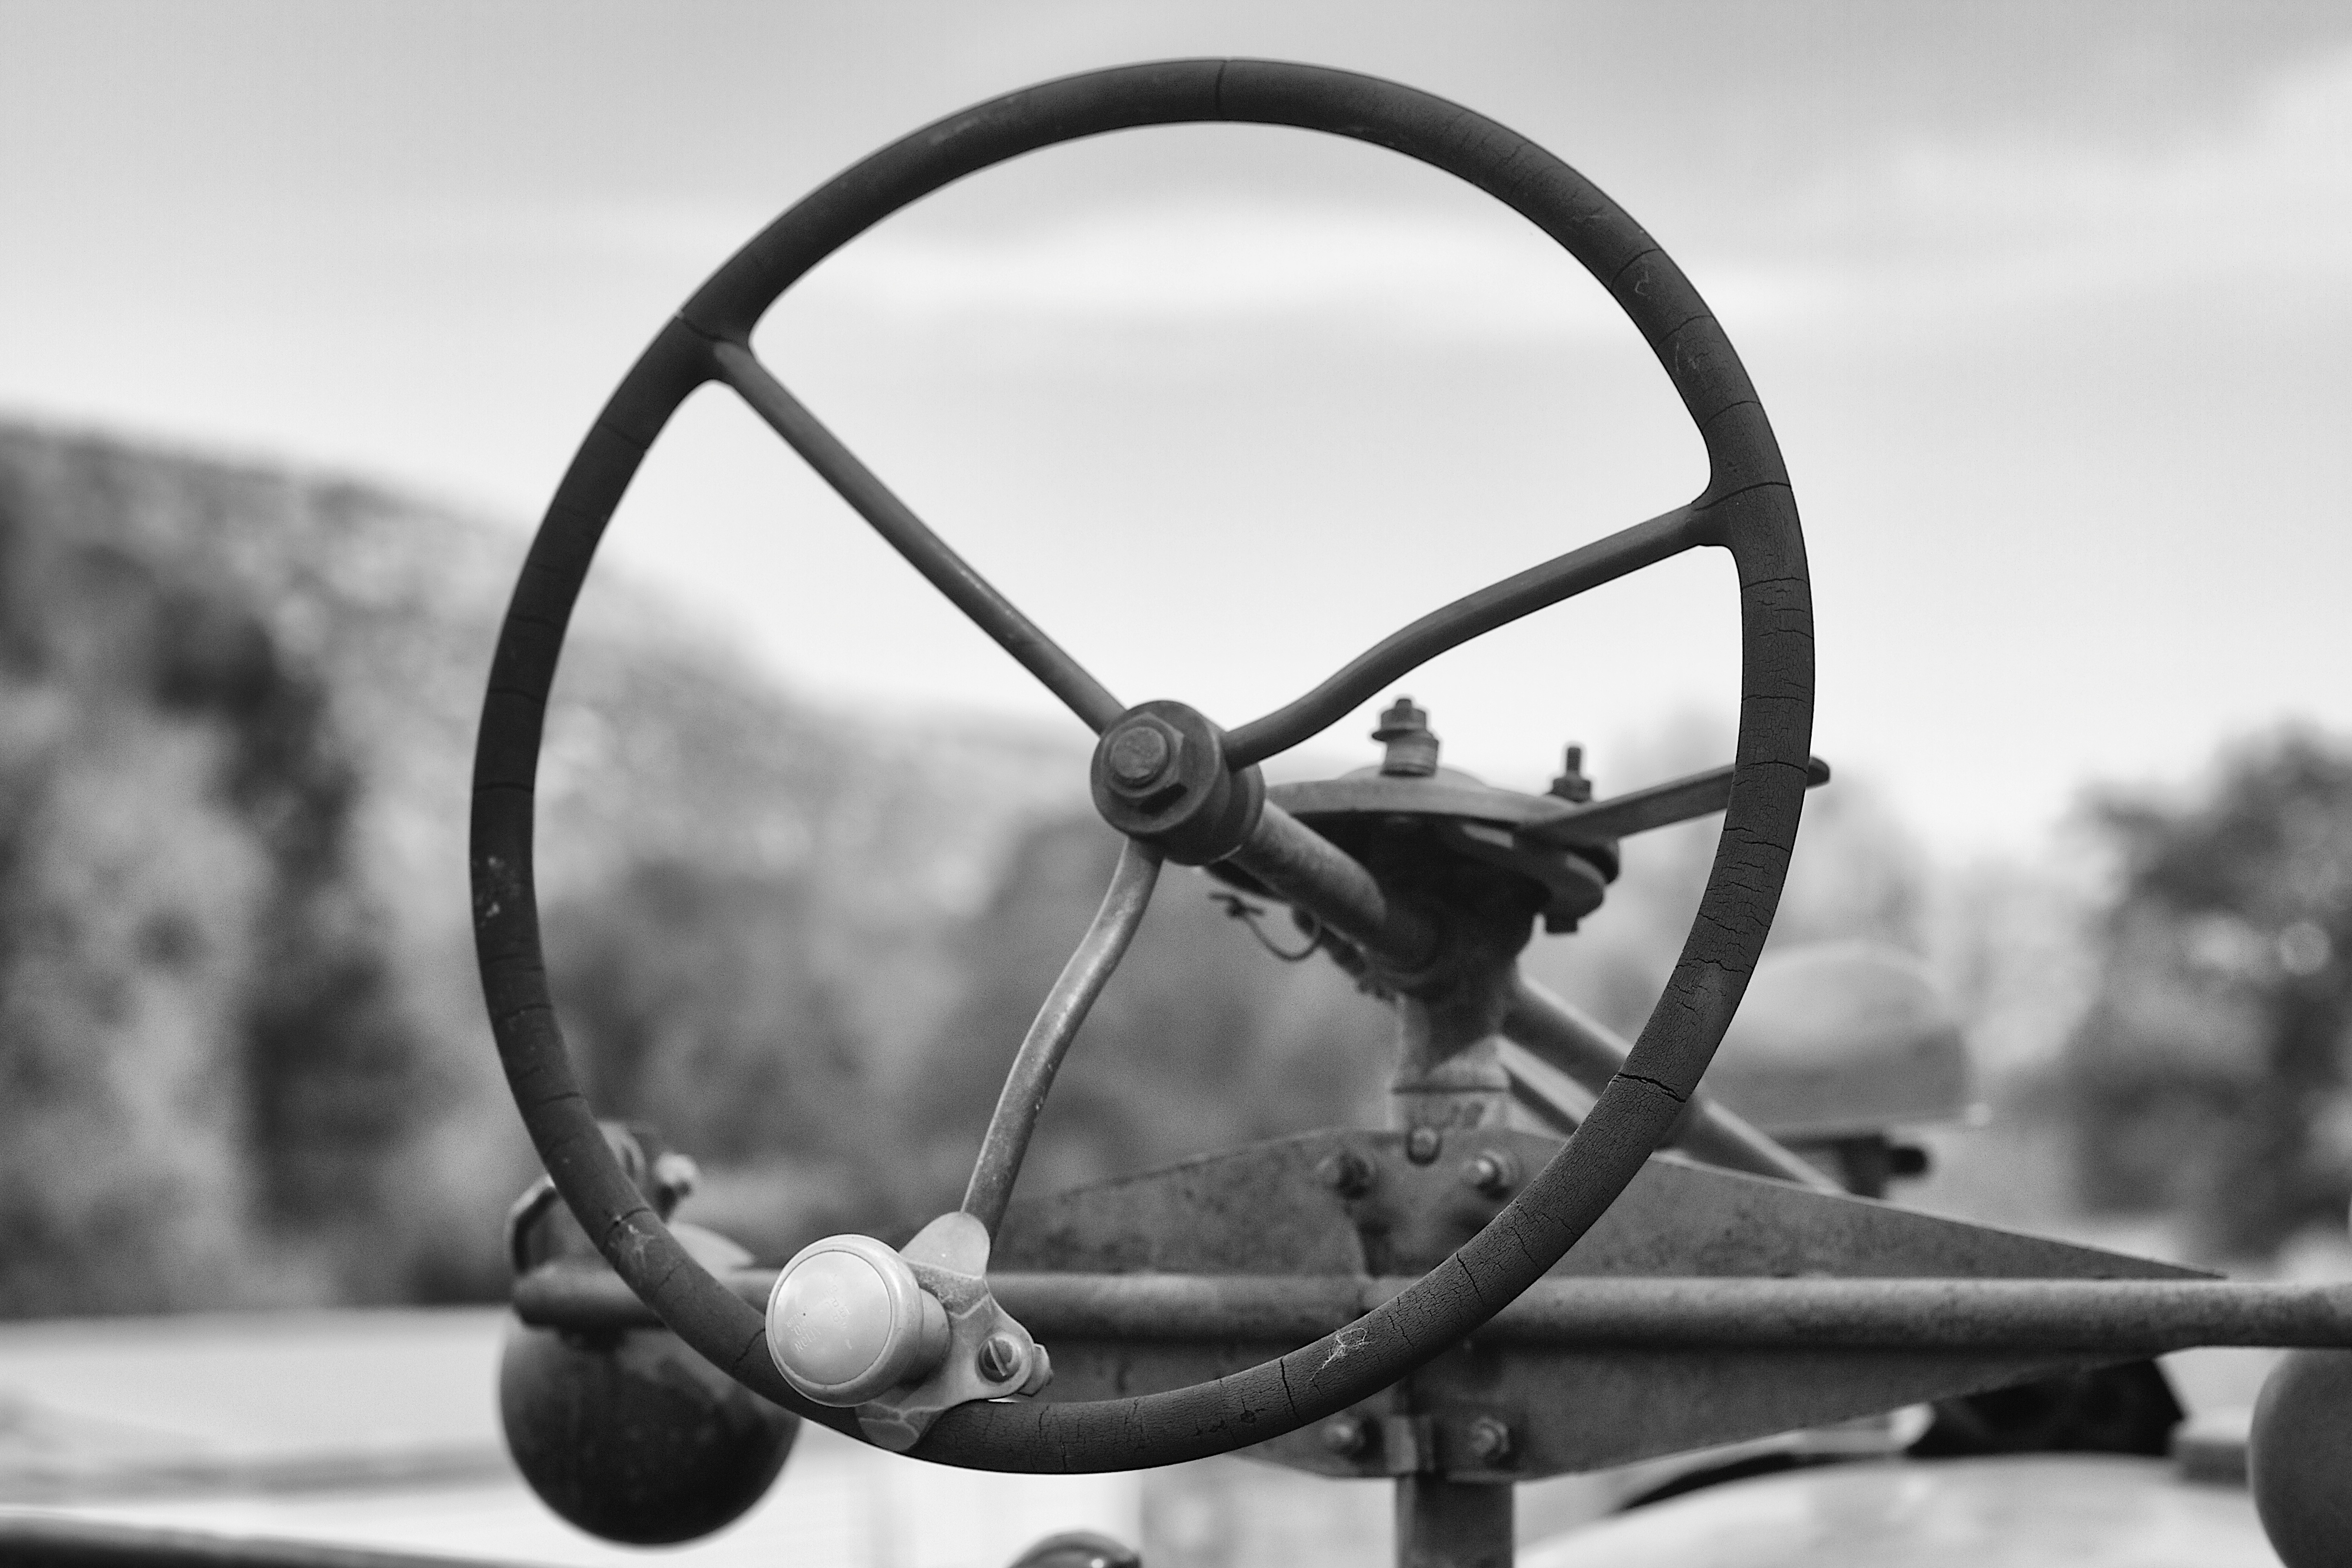
light, black and white, white, photography, wheel, aircraft, vehicle, black, monochrome, close up, bw, glasses, monochrome photography